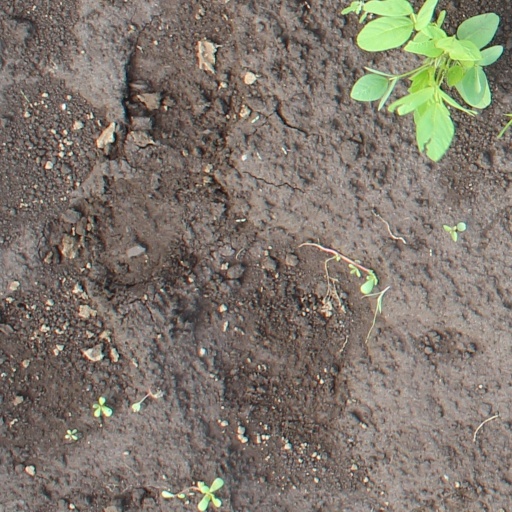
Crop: soybean